Banikhet

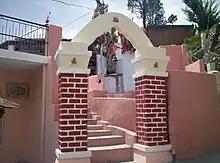
Jawala Mata Mandir

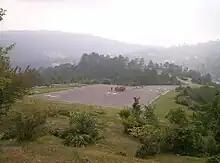
Helipad

Banikhet is situated in the Dhauladhar range of the Himalayas at an altitude of above the sea level. It has daytime temperature of 25 °C and night temperature of about 15 °C during summers.